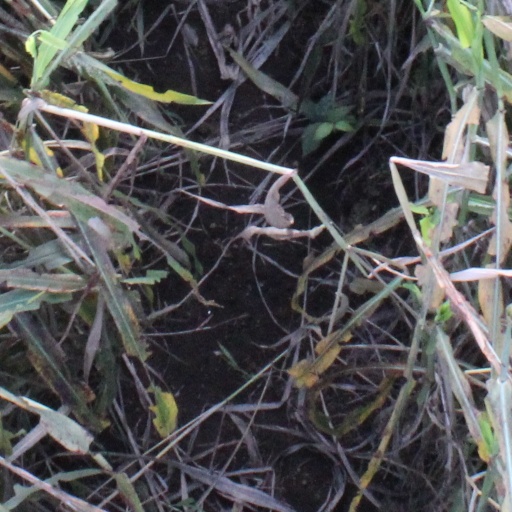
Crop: sorghum